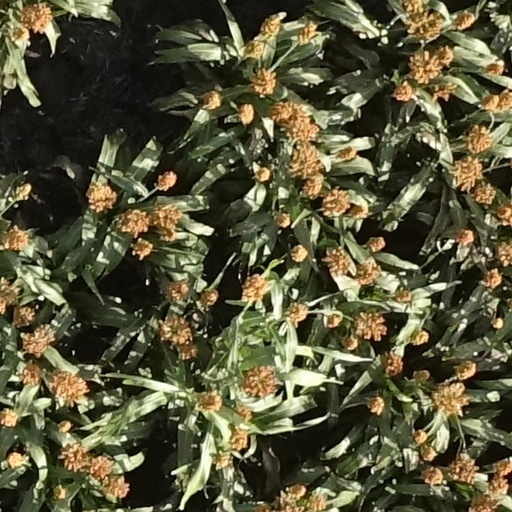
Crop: sorghum